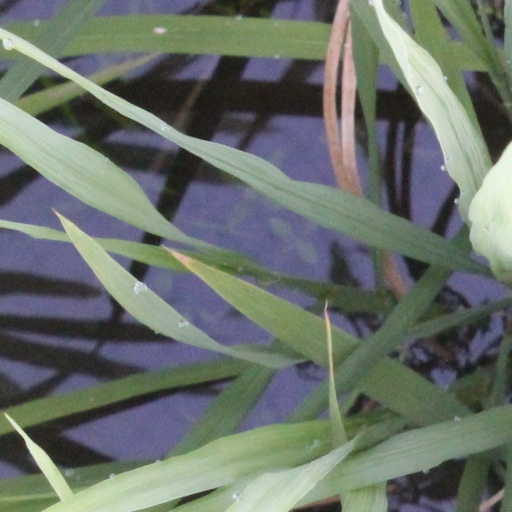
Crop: rice